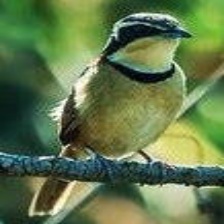
Species: COLLARED CRESCENTCHEST
Scientific name: MELANOPAREIA TORQUATA